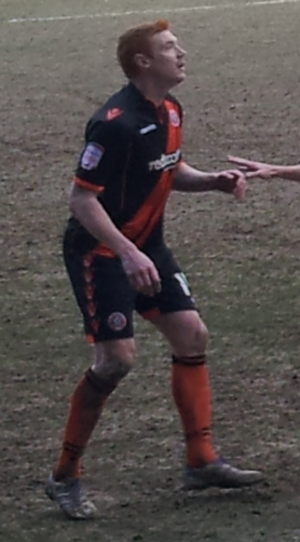
Dave Kitson
David Barry "Dave" Kitson er en engelsk tidligere fodboldspiller, der spillede som angriber hos Oxford United. Gennem karrieren spillede han blandt andet for Cambridge United, Reading, Stoke City og Portsmouth samt på lejebasis hos Middlesbrough og Reading.